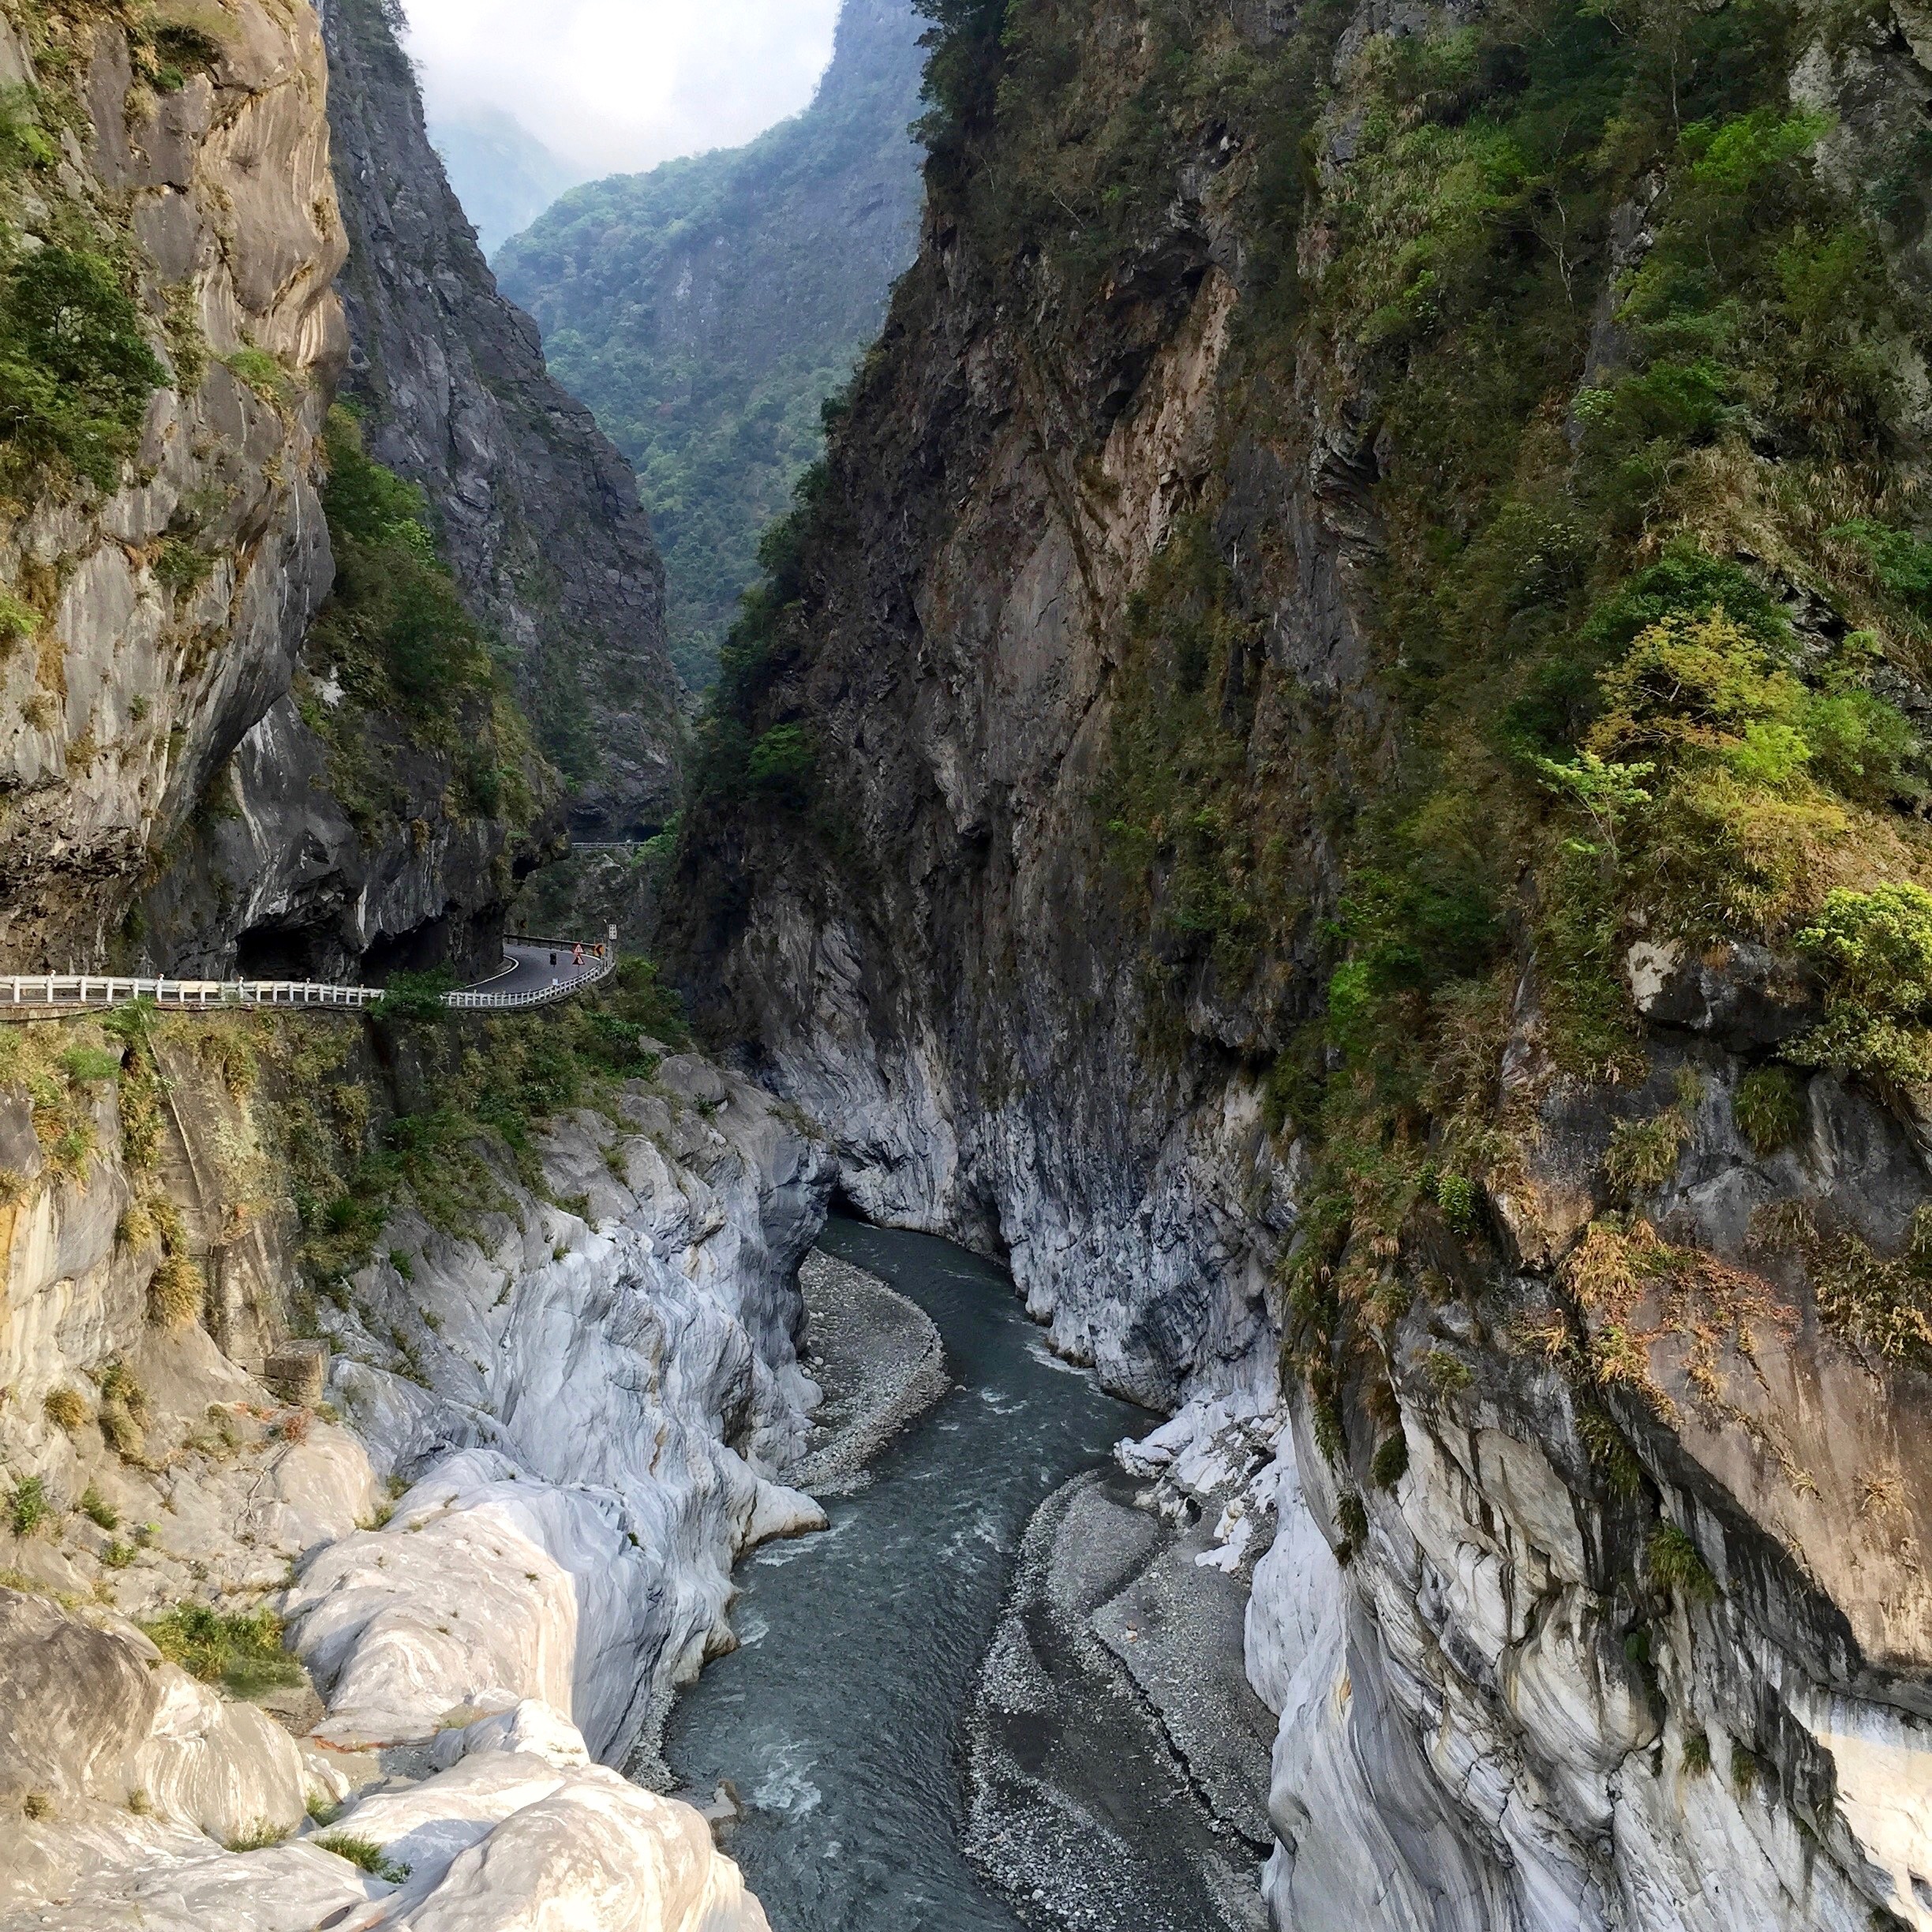
rock, wilderness, mountain, trail, adventure, valley, mountain range, formation, cliff, stream, canyon, terrain, ridge, geology, ravine, water feature, wadi, landform, geological phenomenon